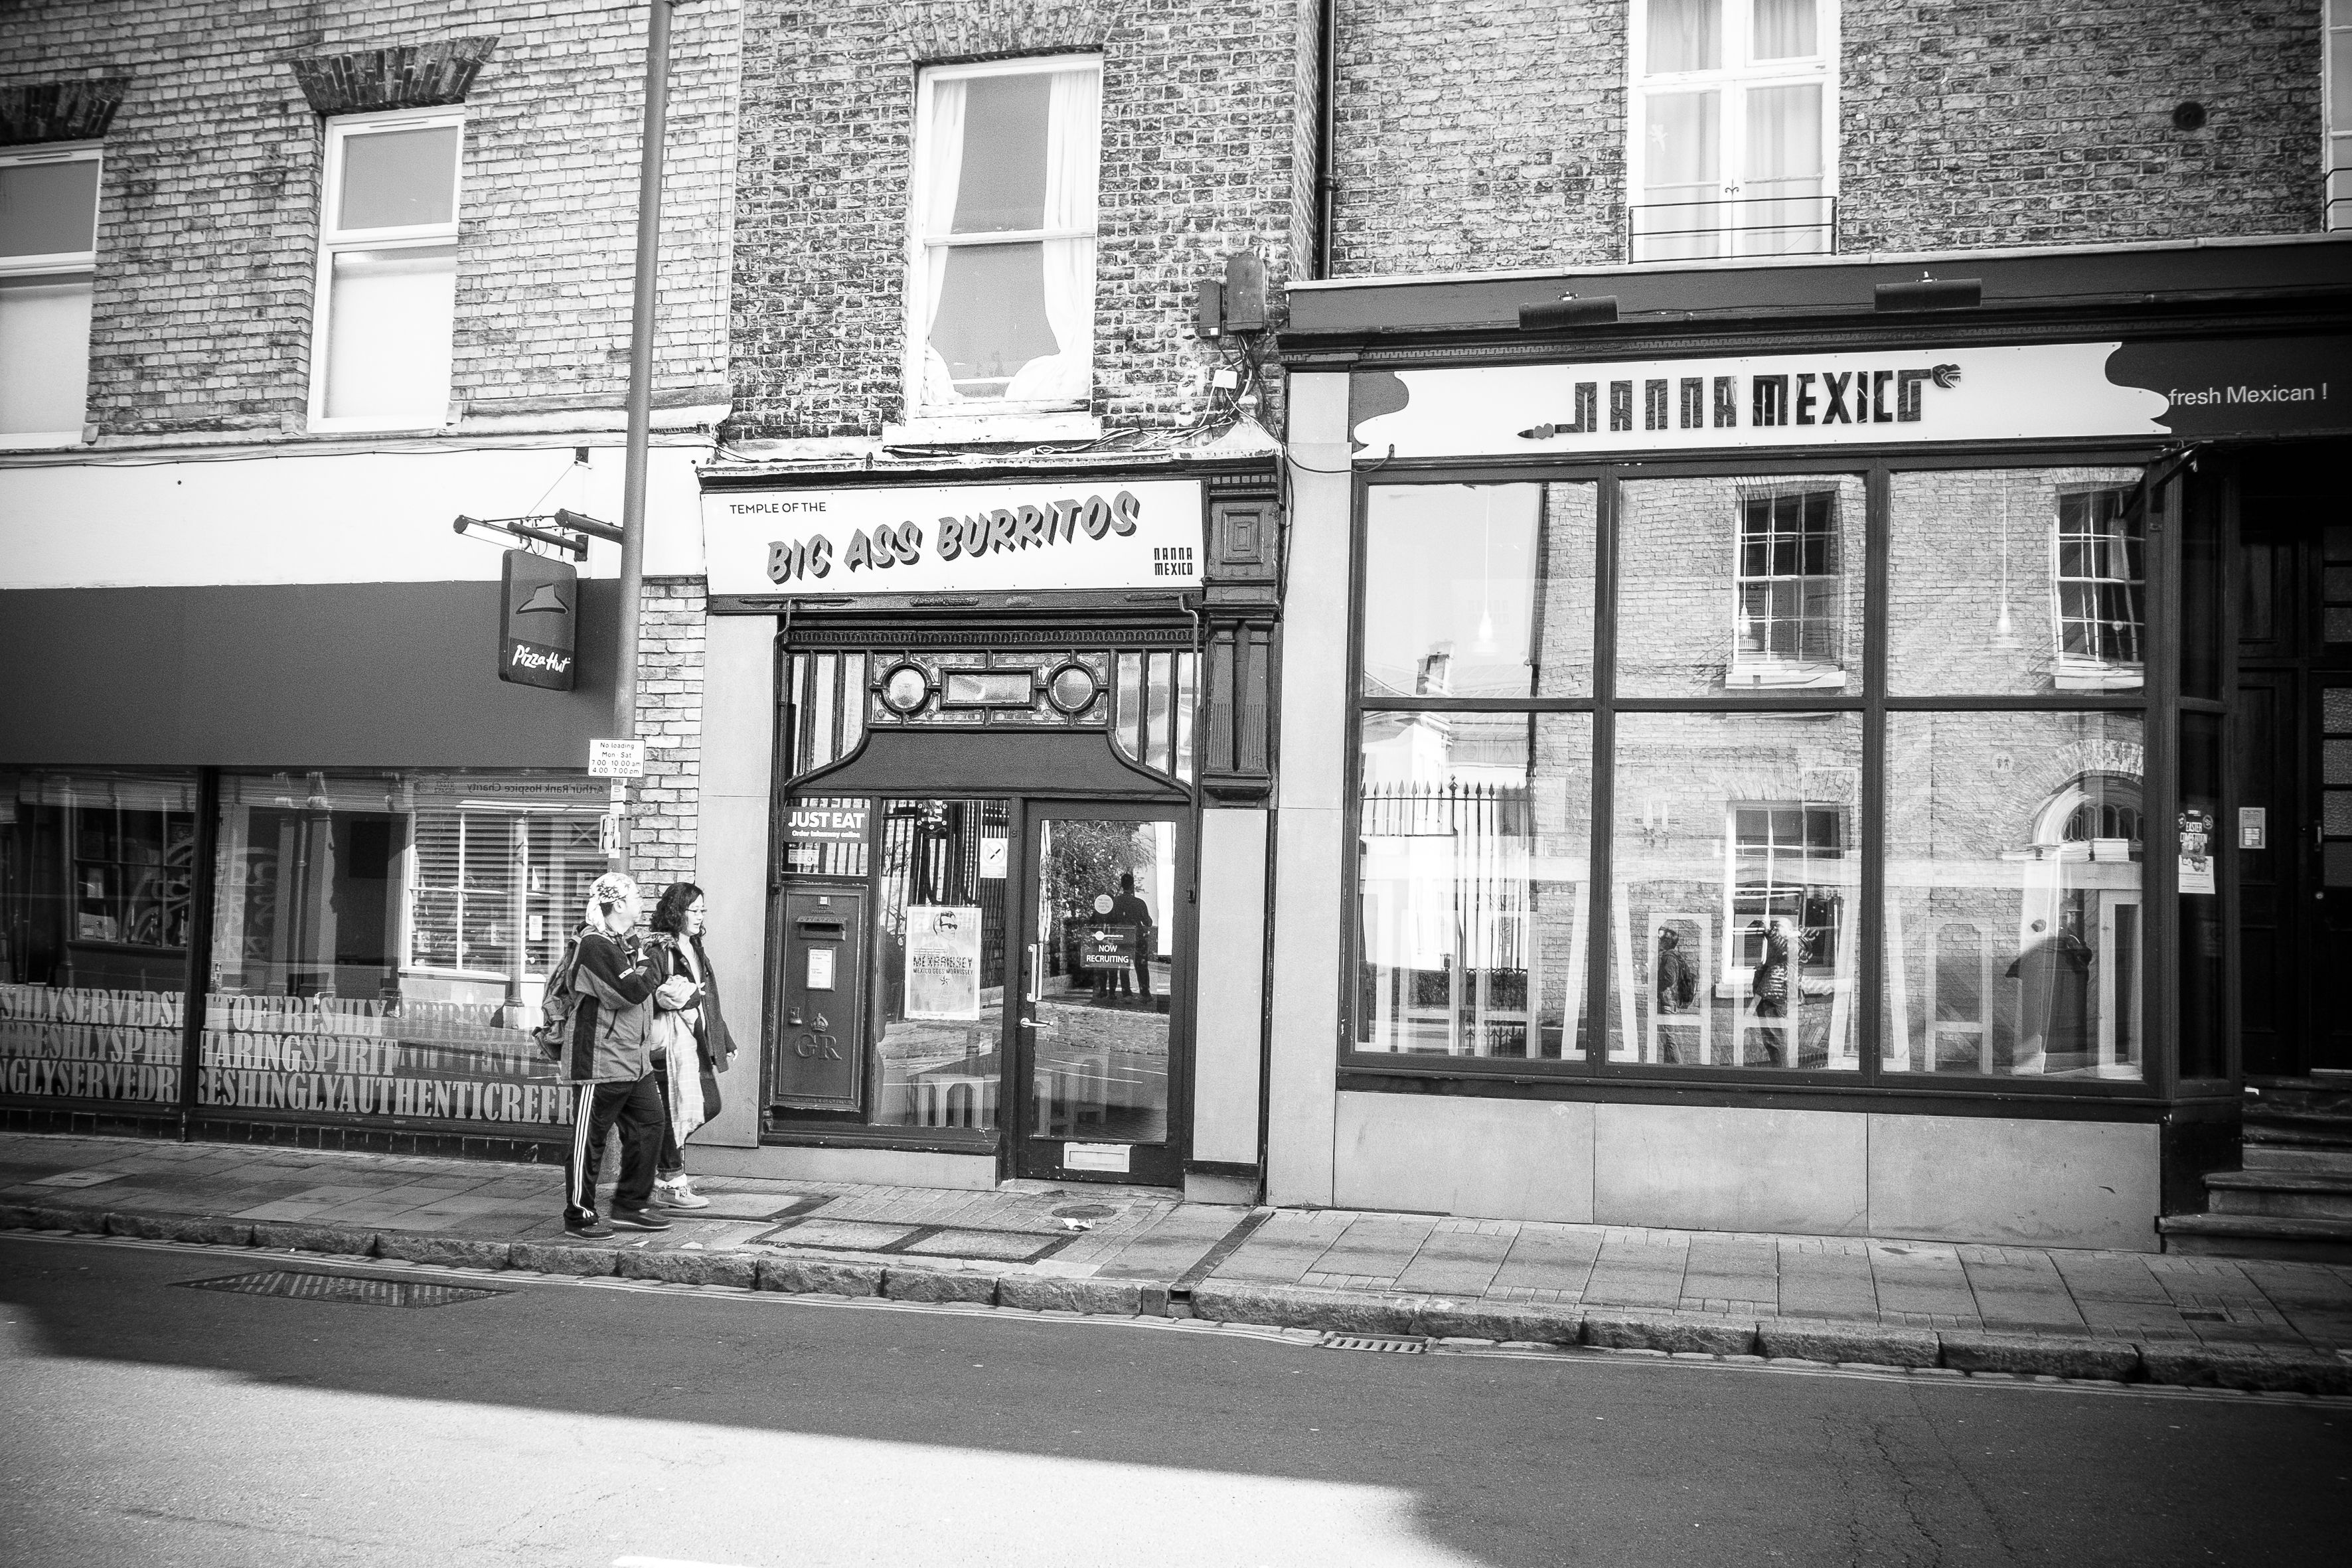
black and white, architecture, road, white, street, photography, urban, travel, fujifilm, black, monochrome, uk, england, bw, blackandwhite, blackwhite, infrastructure, cambridge, ngc, photograph, noiretblanc, unitedkingdom, history, fuji, shape, fujixt1, fujix, urban area, monochrome photography